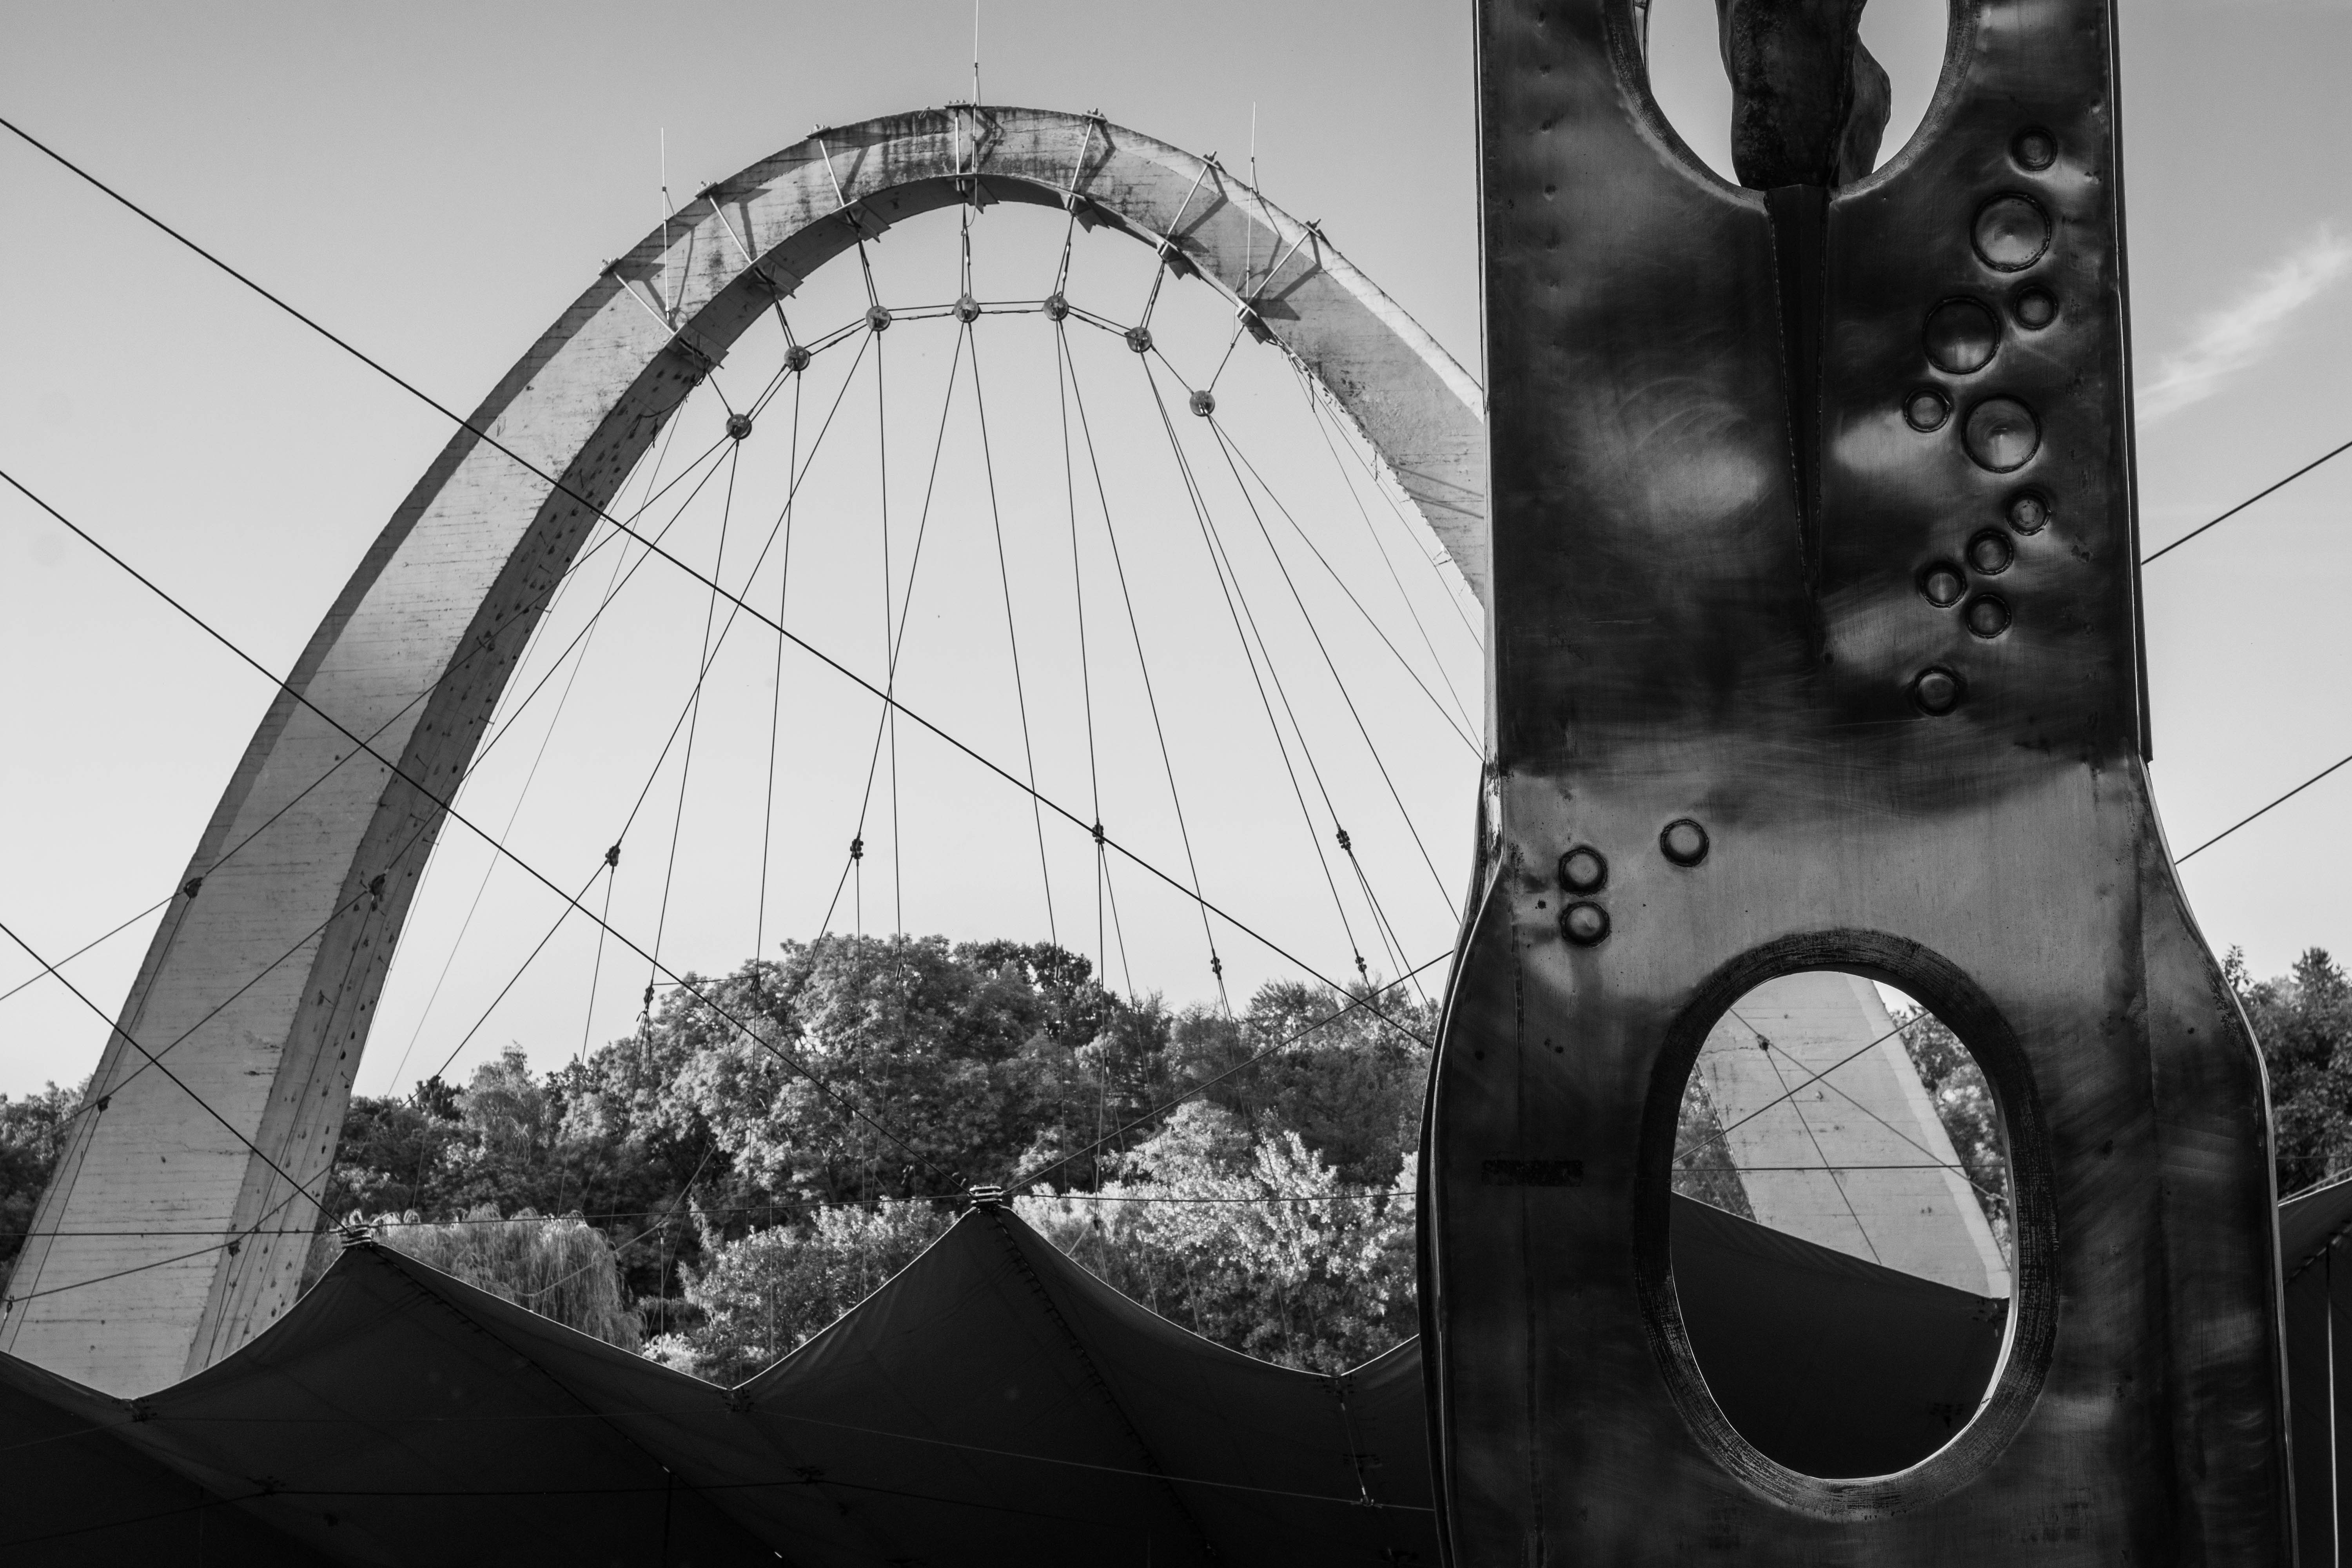
architecture, white, black, black and white, monochrome, monochrome photography, water, photography, sky, tree, wheel, stock photography, style, nonbuilding structure, circle, metal